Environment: real
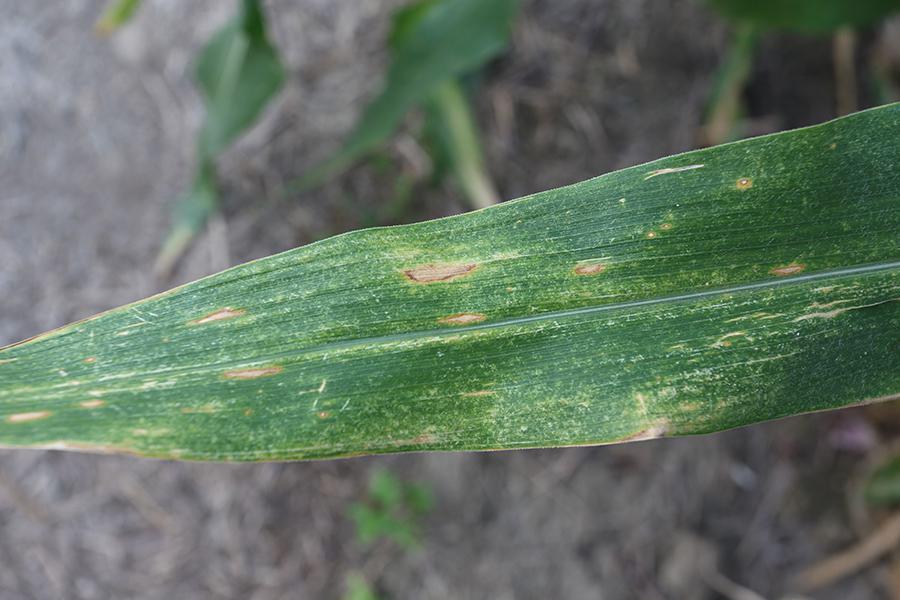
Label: gray_leaf_spot